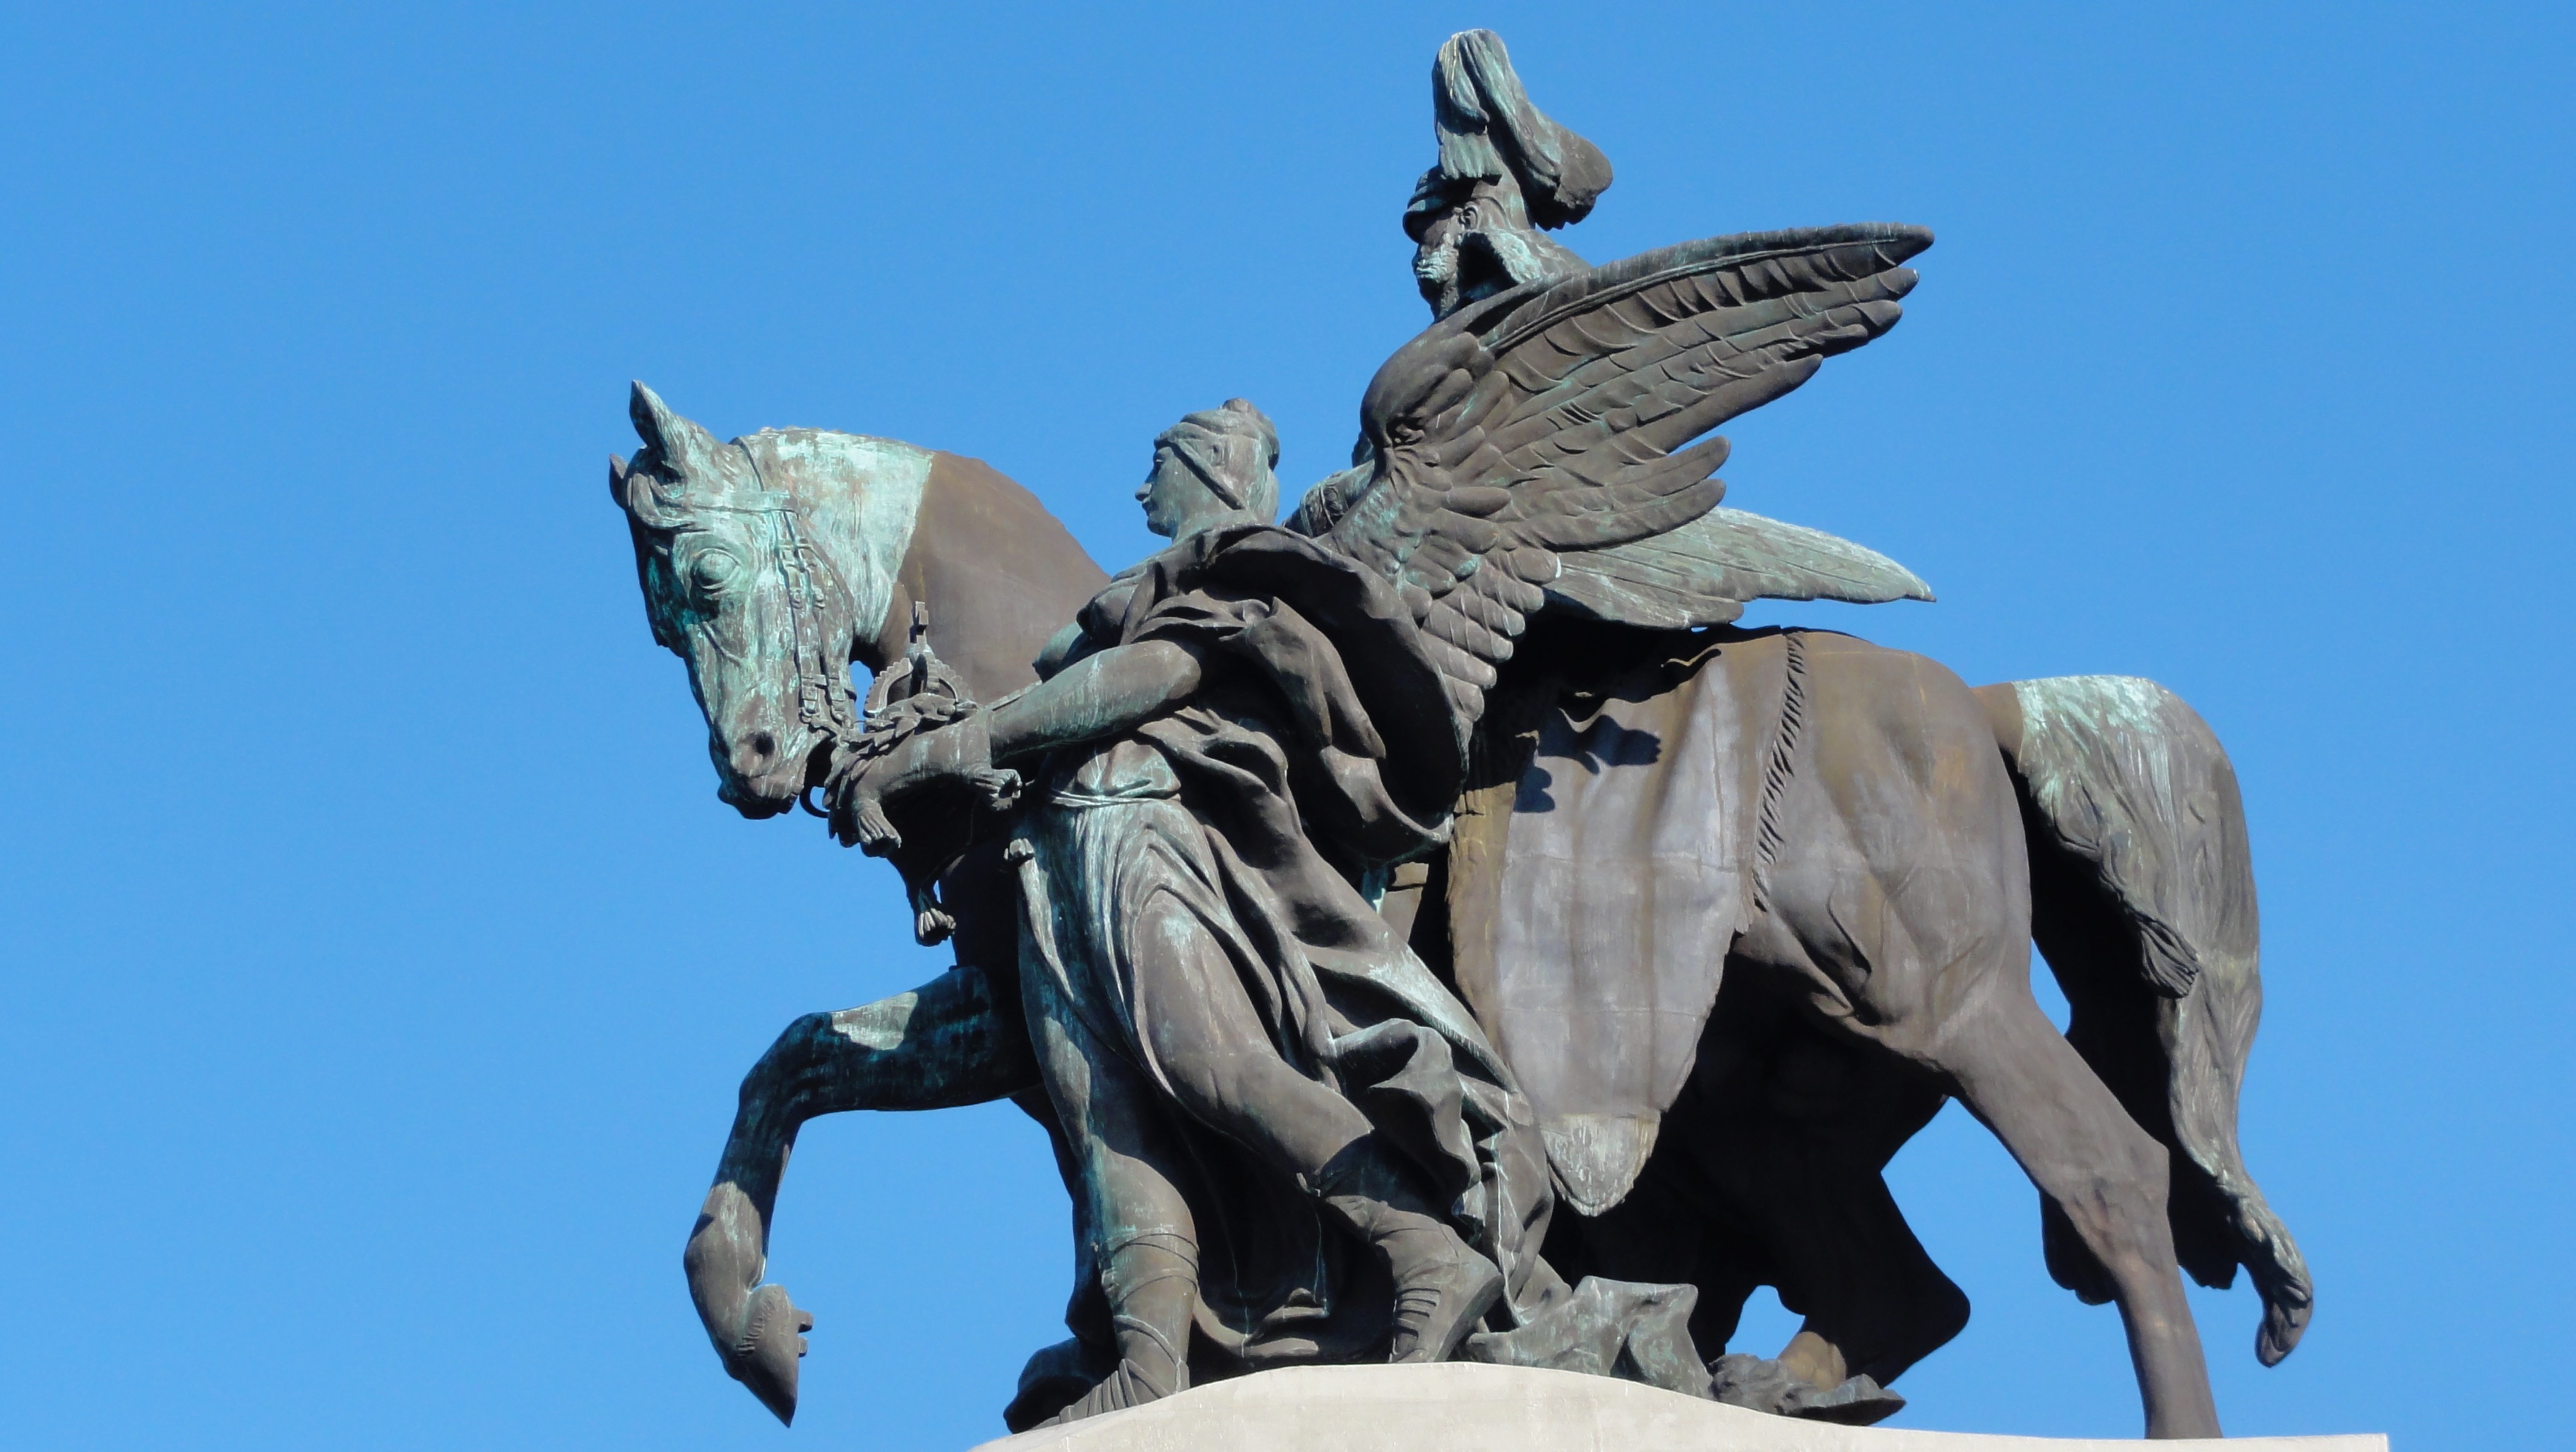
monument, statue, horse, sculpture, art, roman, sculptures, mythology, cobelza